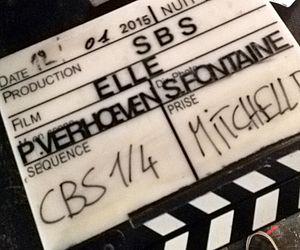
Clap du film ""Elle"" de Paul Verhoeven"
Elle est un thriller germano-franco-belge réalisé par Paul Verhoeven, sorti en 2016, adaptation du roman français « Oh… » de Philippe Djian, publié en 2012.